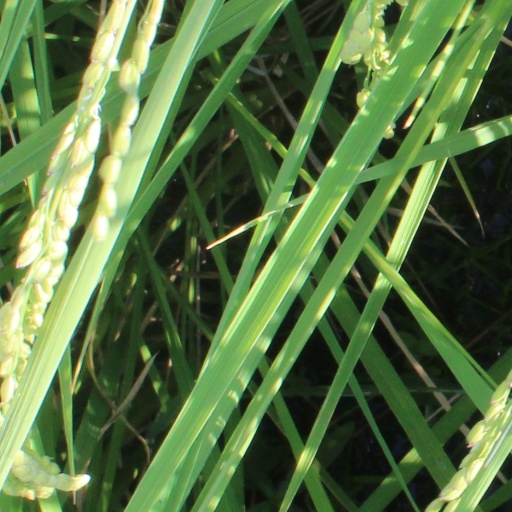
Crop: rice